Look Back in Anger

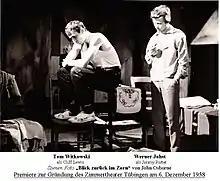
Photo from the German version ("Blick zurück im Zorn"), 1958

Act 1 opens on a dismal April Sunday afternoon in Jimmy and Alison's cramped attic in the Midlands. Jimmy and Cliff are reading the Sunday papers, plus the radical weekly, "price ninepence, obtainable at any bookstall" as Jimmy snaps, claiming it from Cliff. This is a reference to the "New Statesman", and in the context of the period would have instantly signalled the pair's political preference to the audience. Alison is attempting to do the week's ironing and is only half listening as Jimmy and Cliff engage in the expository dialogue.